John Millman

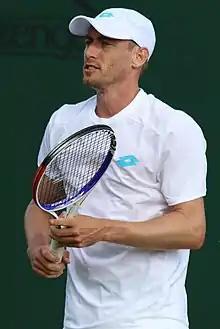
Millman at the 2019 Wimbledon

John H. Millman (born 14 June 1989) is an Australian former professional tennis player. He won one title on the ATP Tour, the 2020 Astana Open, reaching a career-high ATP singles ranking of world No. 33 in October 2018. His other career highlights included reaching the quarterfinals of the 2018 US Open (beating then-world No. 2 Roger Federer en route), reaching the finals of the 2019 Japan Open and 2018 Hungarian Open and winning twelve ATP Challenger Tour titles.